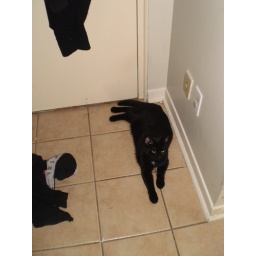
the cat is stupid at the door (taken by a 4 year old)